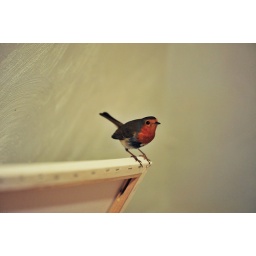
This is one of the two robins we feed that come through the window in my office to eat.